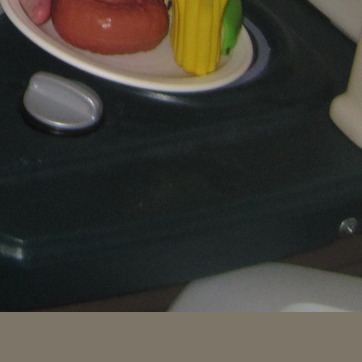
Material: plastic